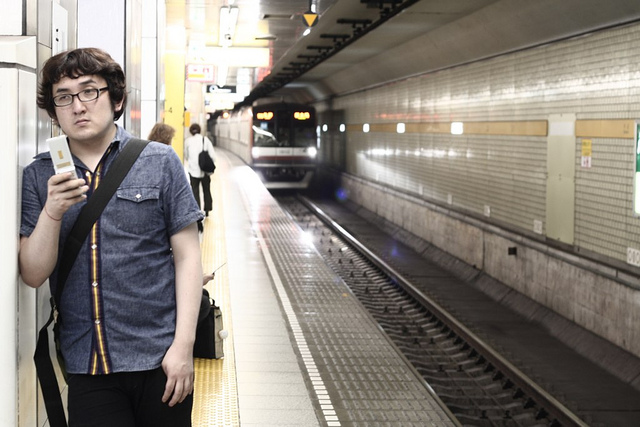
A man is waiting on the subway train to get here.

A person looks at his cell phone while a train pulls into the station.